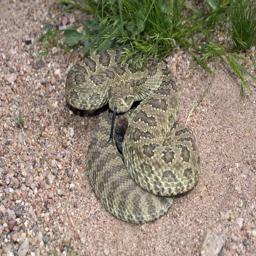
Animal: snakes